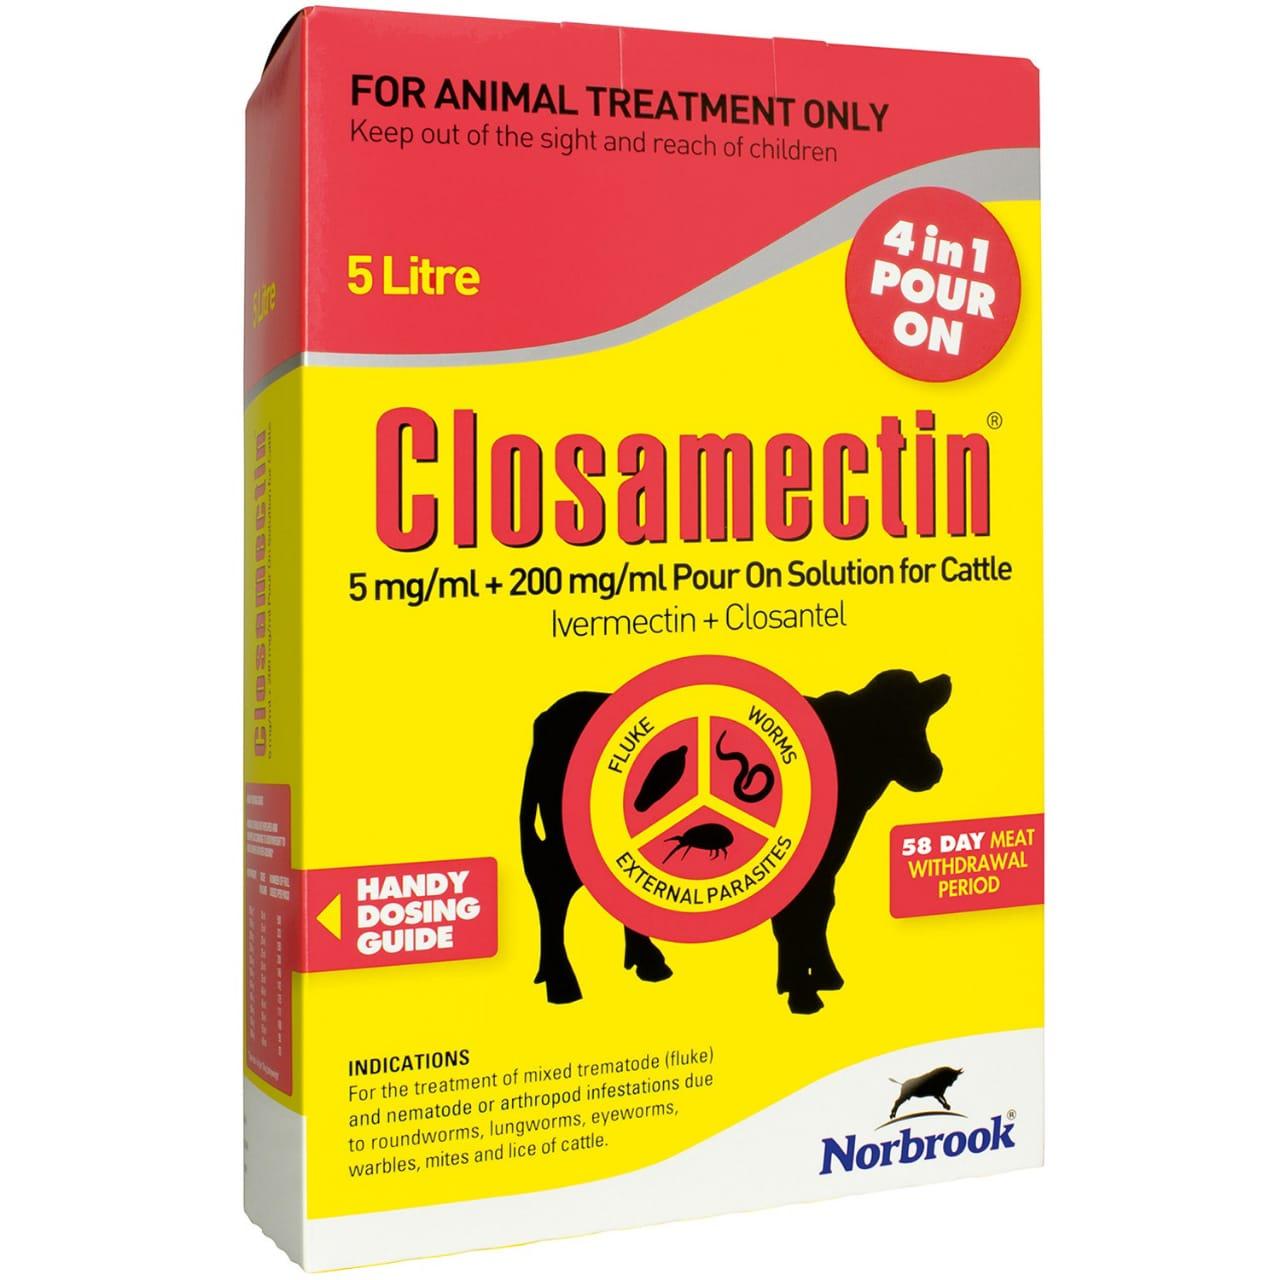
Mimea na wanyama huhitaji madawa mbalimbali kwaajili ya kuwafanya kua na afya bora pia madawa haya huongeza uzalishaji katika mimea na wanyama hao, dawa hii imewekwa kwenye kifungashio cha rangi nyekundu na njano kikichorwa picha ya kivuli cha ng'ombe inaonekana kutumika katika shughuli hiyo ya matibabu.